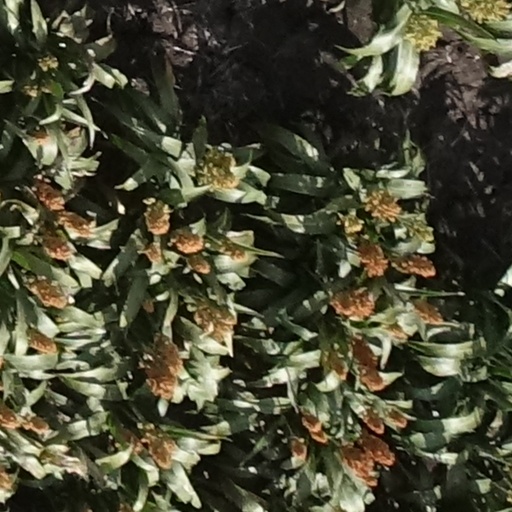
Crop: sorghum